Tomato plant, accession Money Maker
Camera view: bottom (45 deg); turntable rotation: 210 degrees
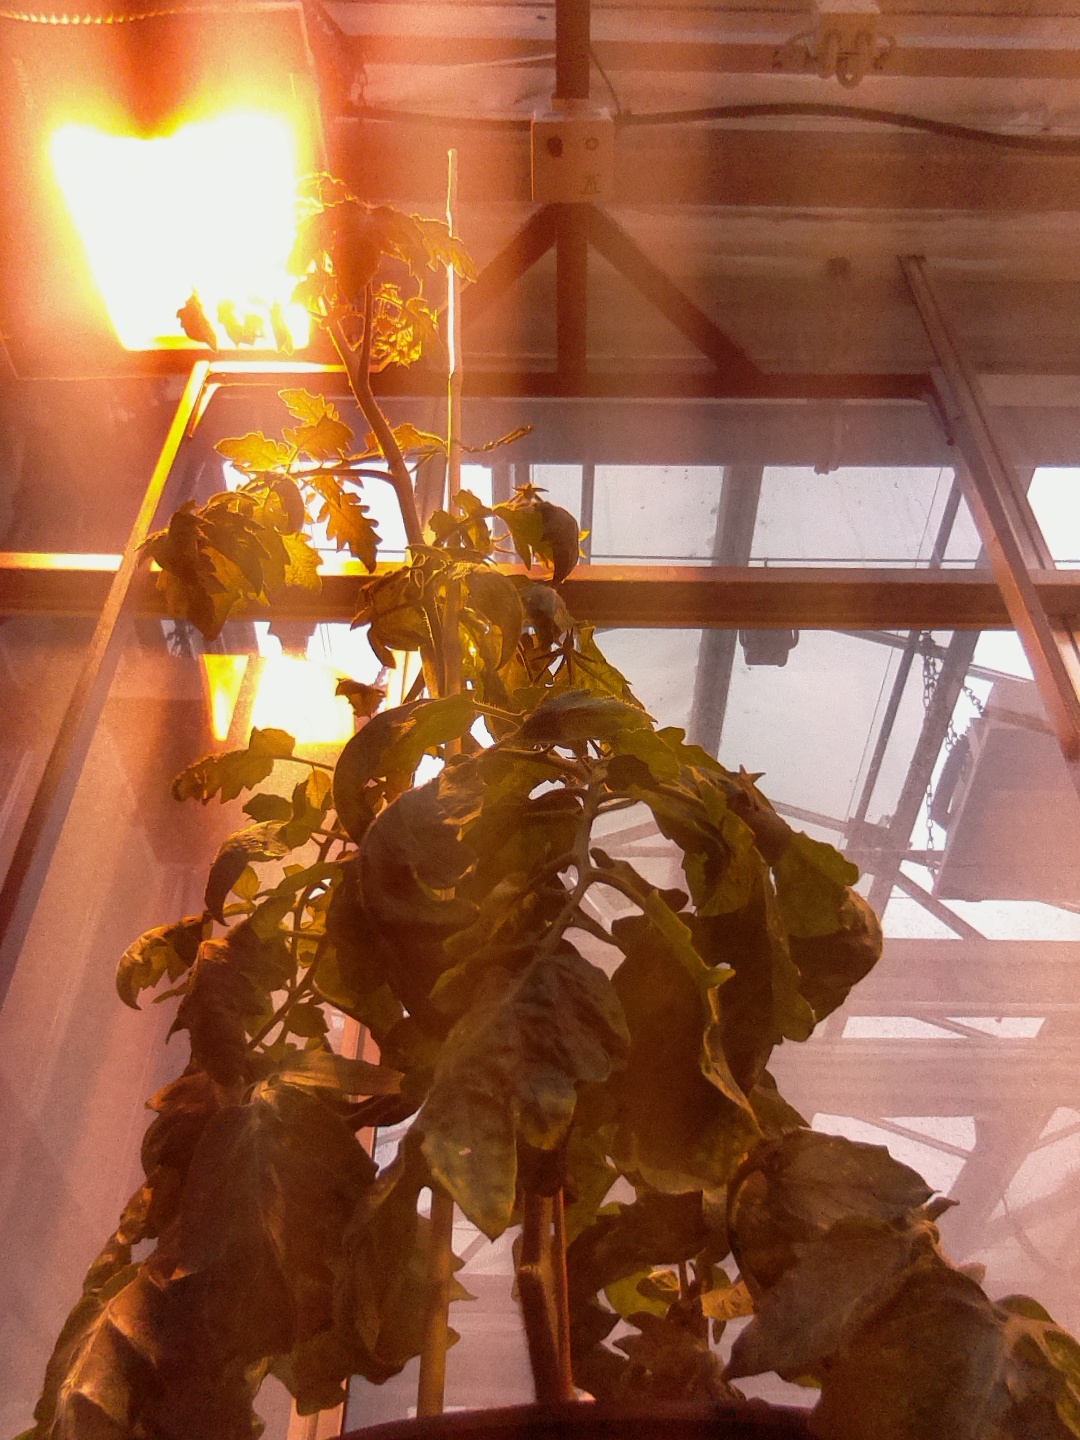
BBCH growth stage 70: Fruits at the main stem or branches visibles